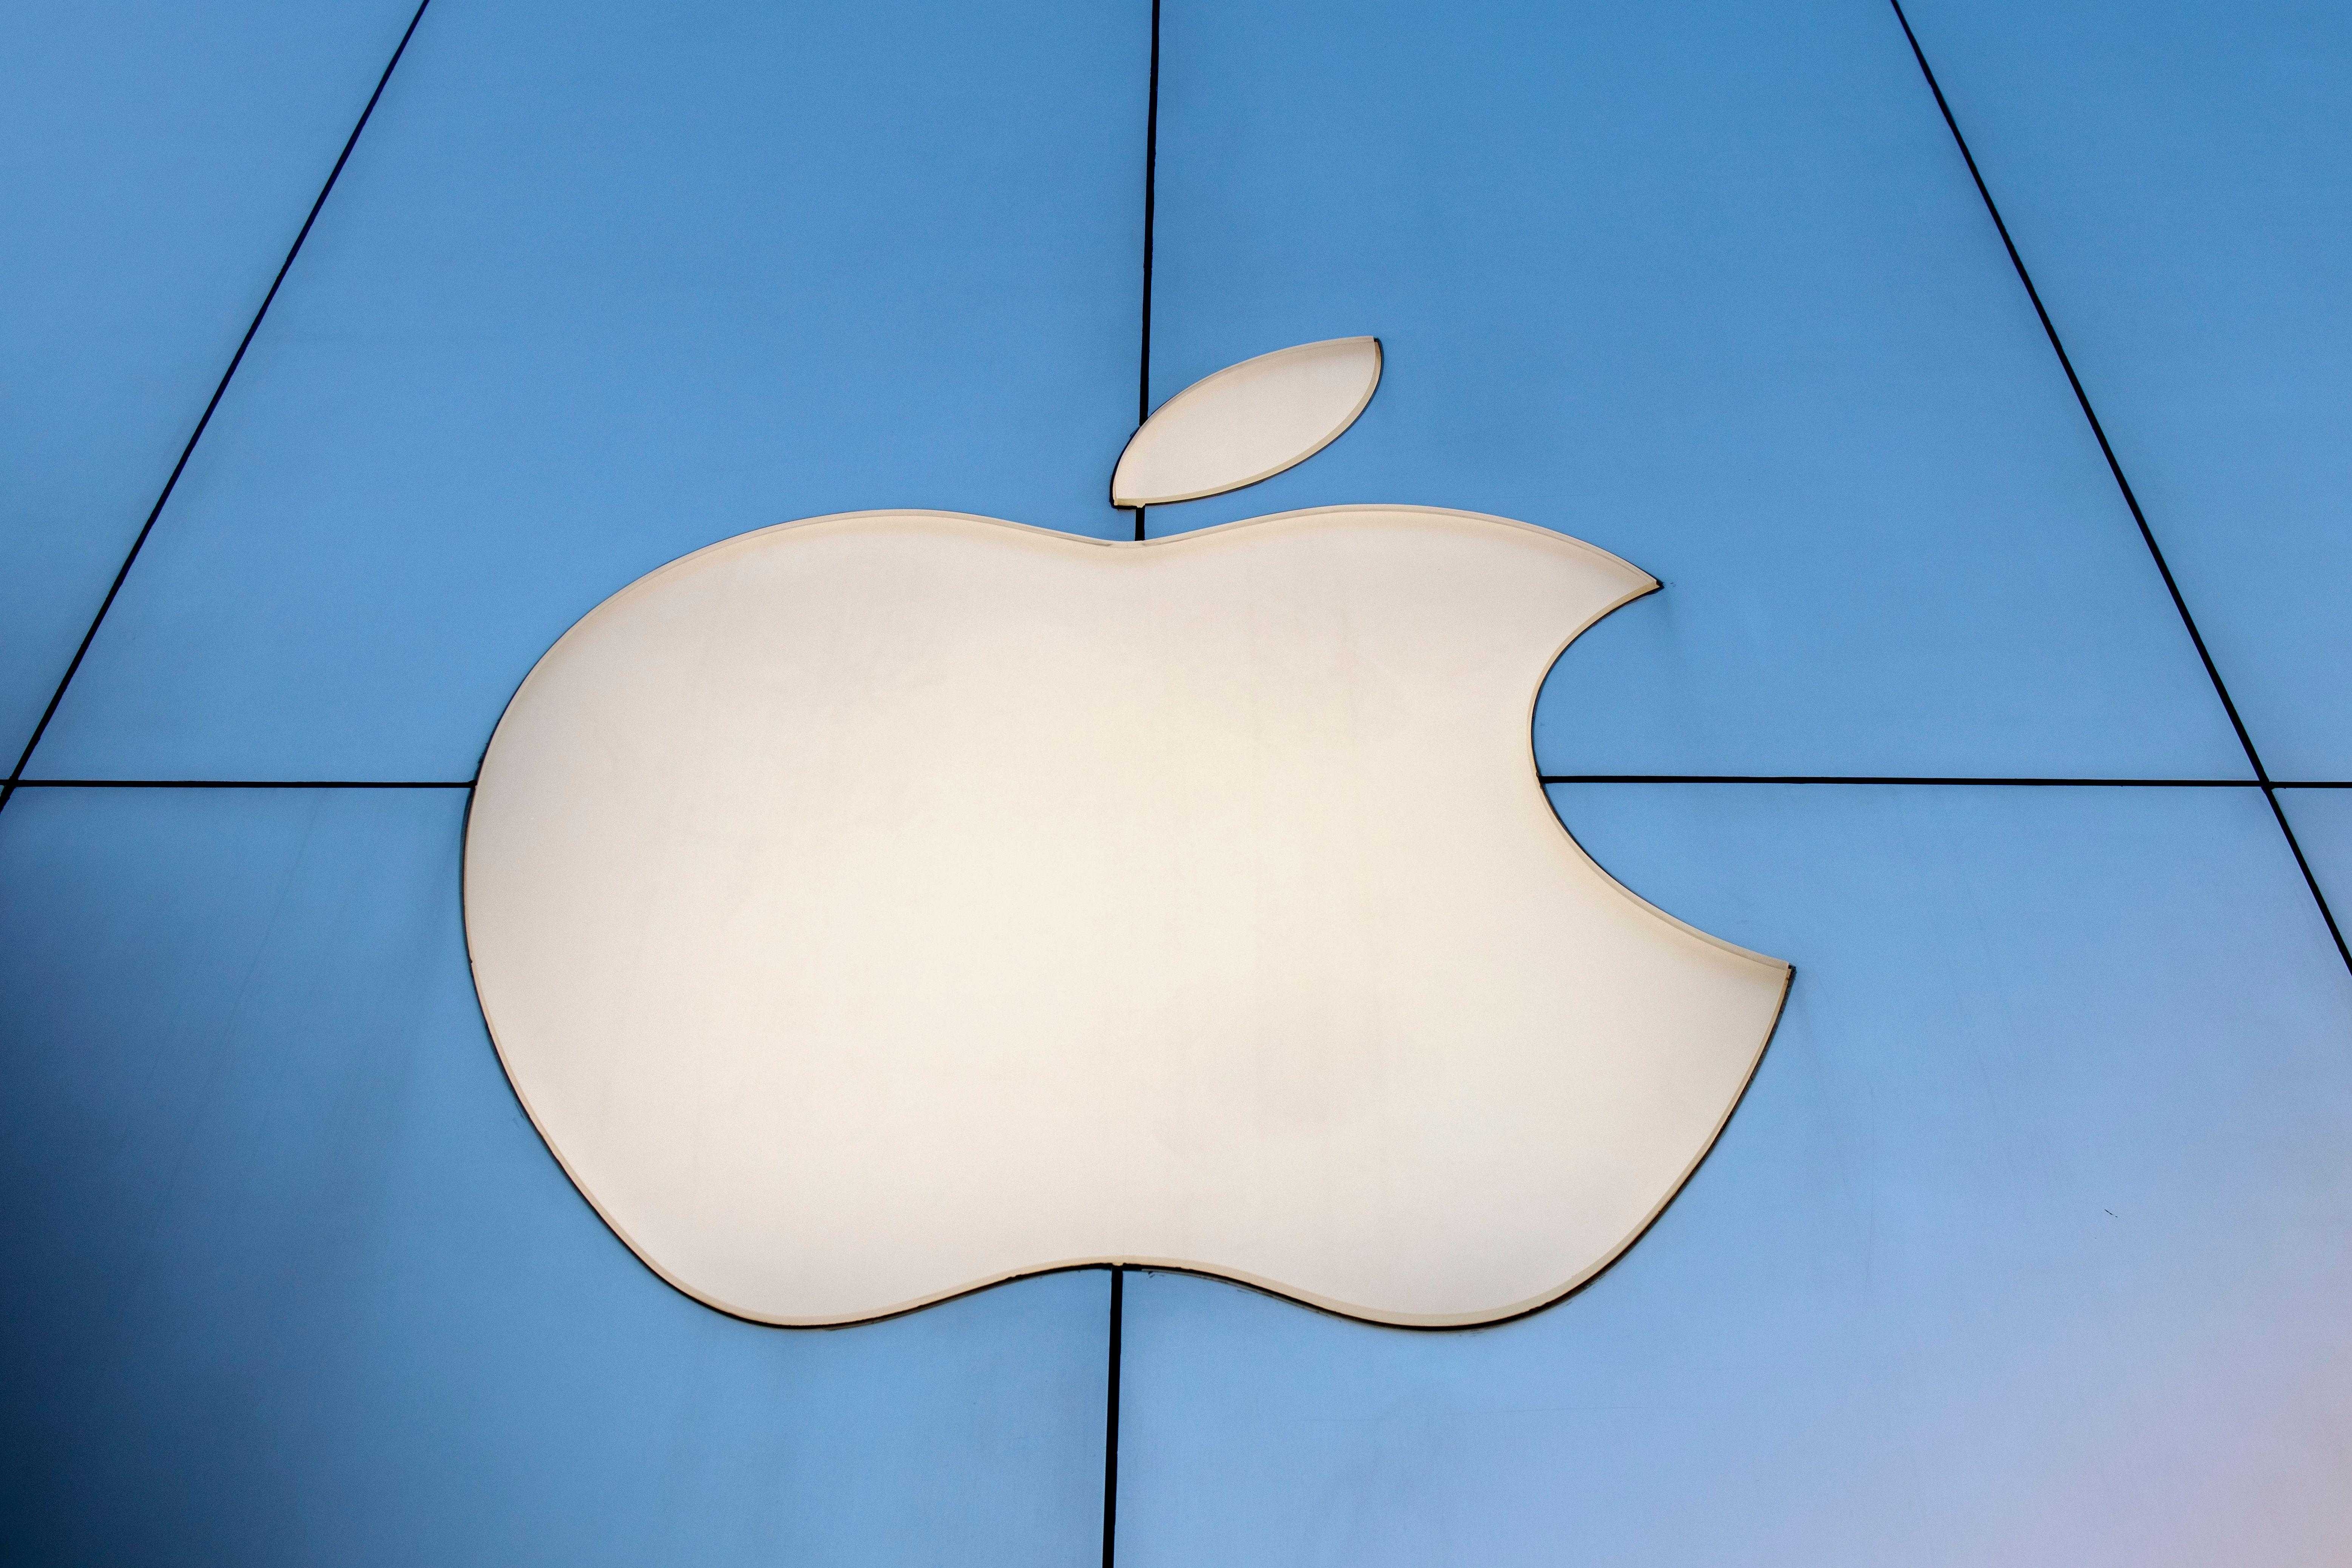
Label: Apple